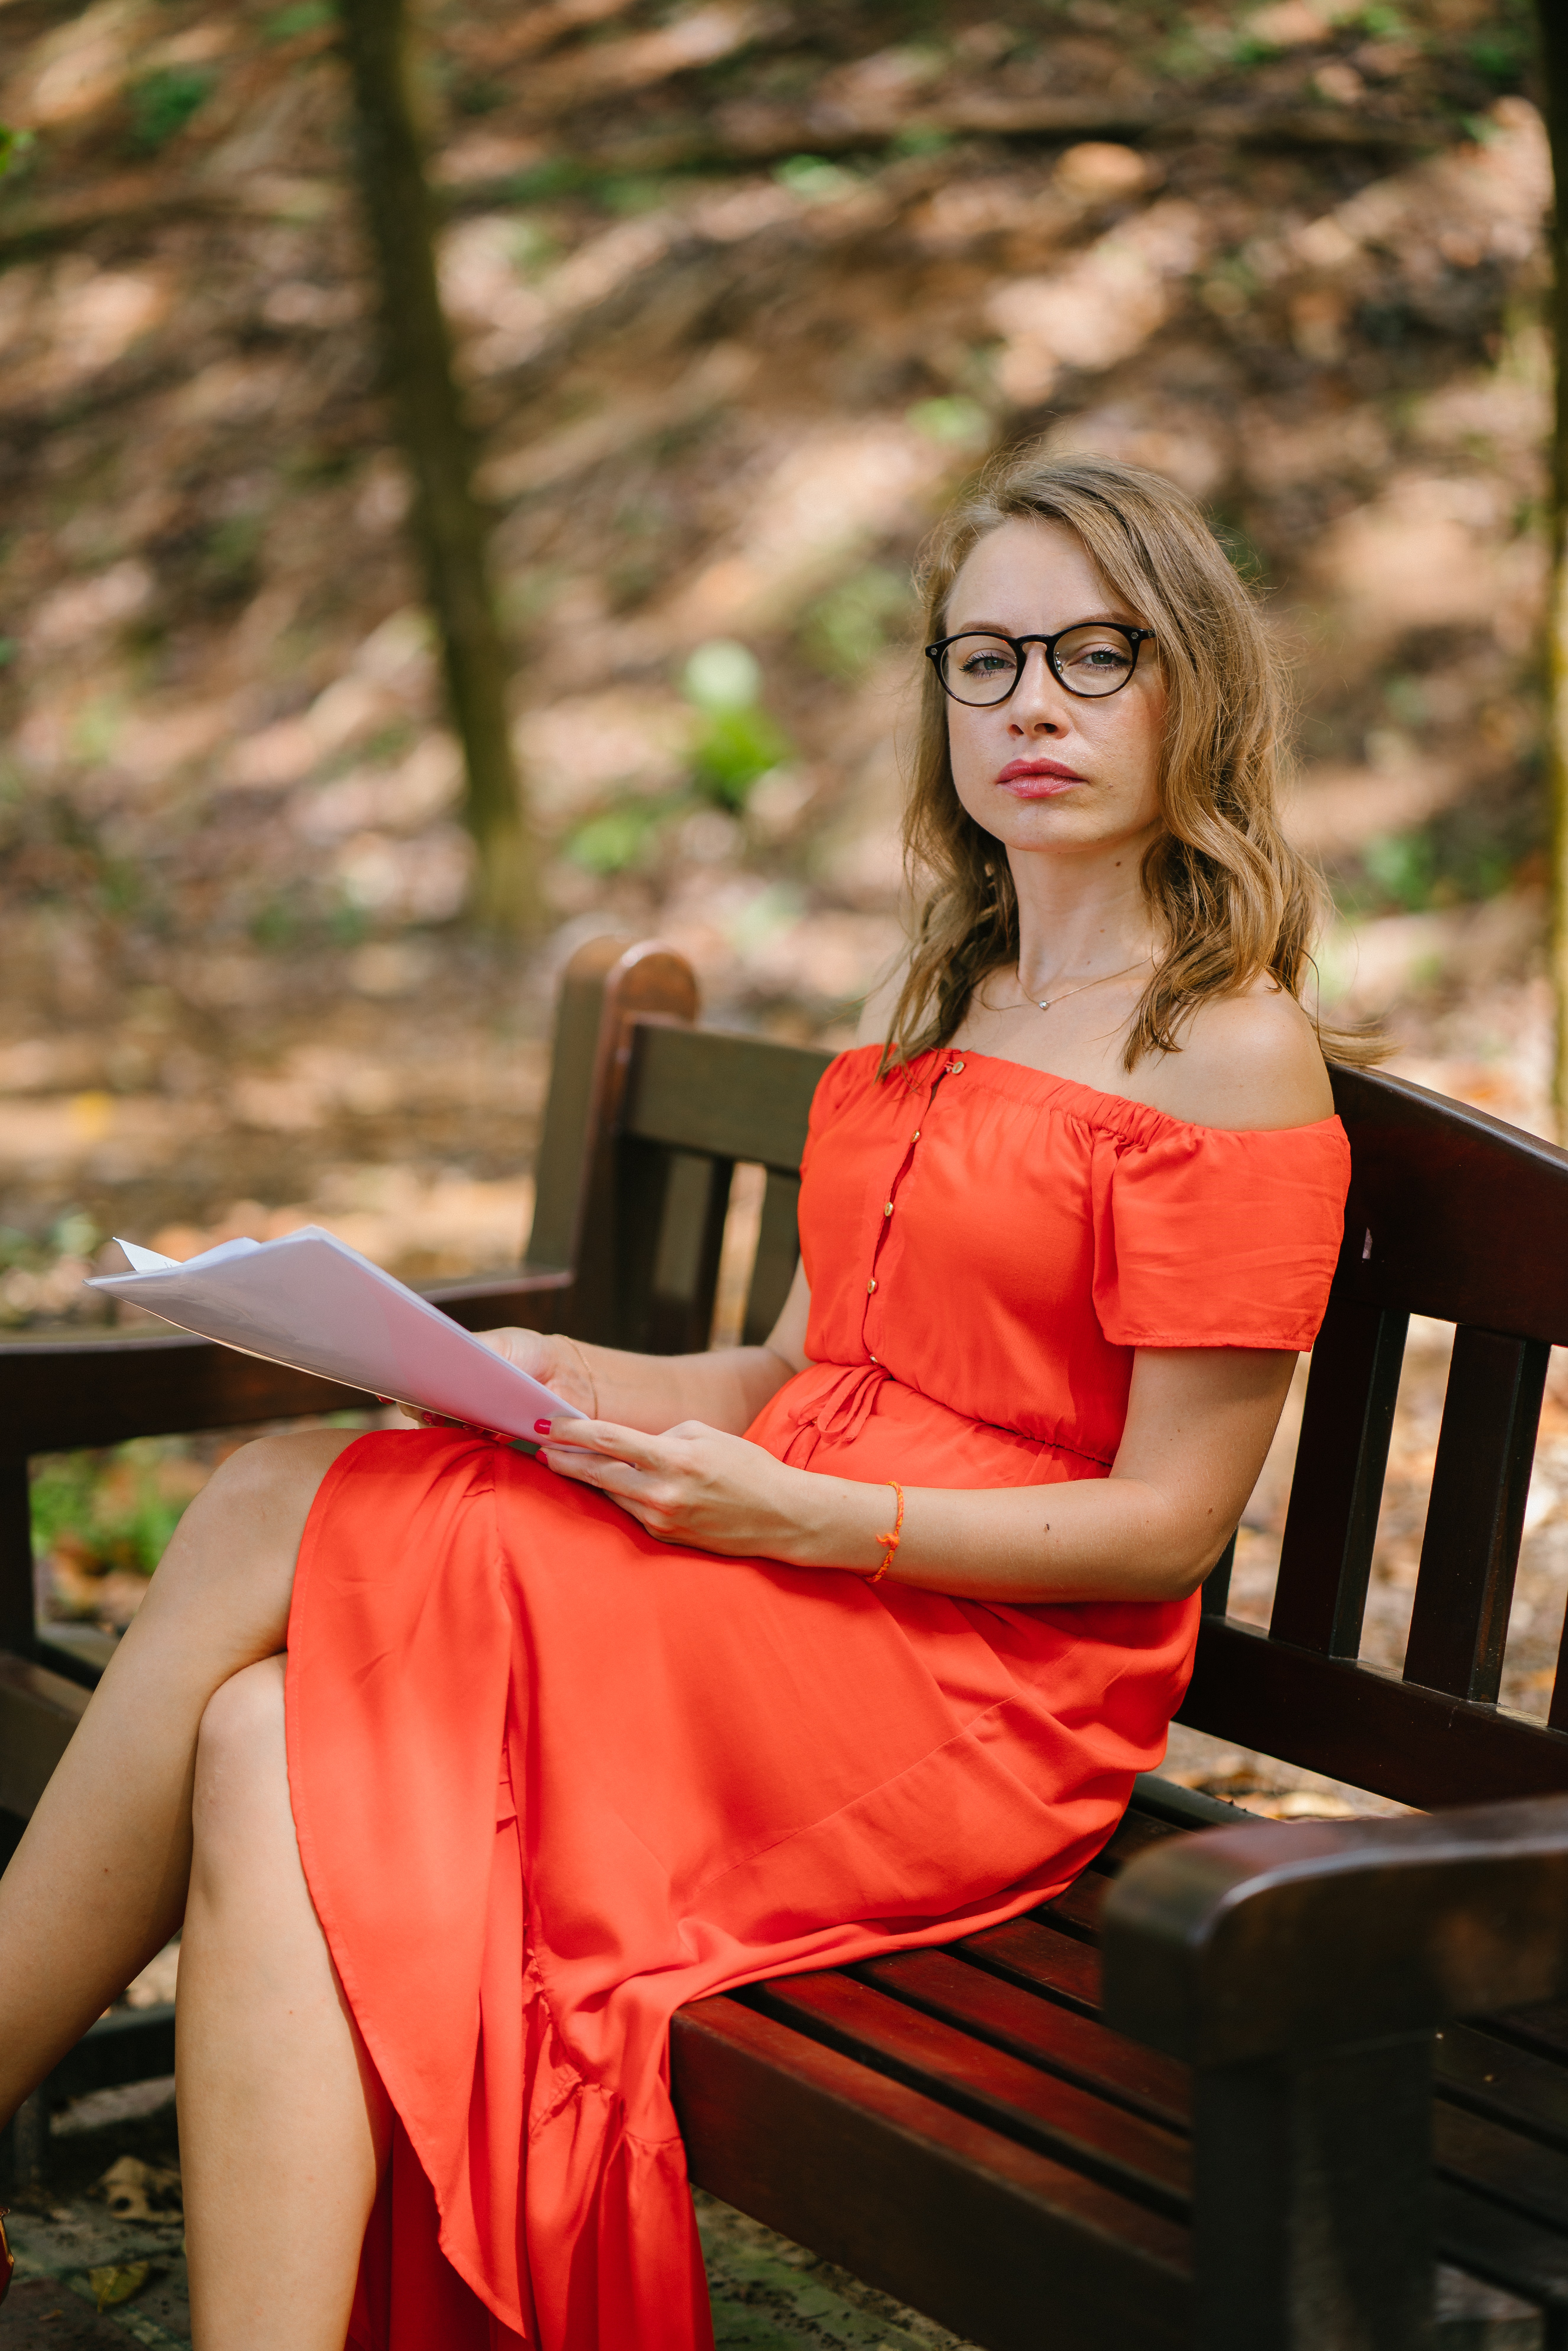
photograph, red, sitting, shoulder, beauty, photo shoot, dress, fashion model, fashion, photography, model, joint, leg, summer, tree, long hair, brown hair, leisure, furniture, fashion design, fawn, style